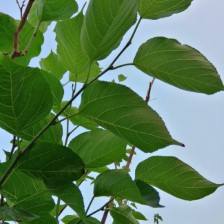
Variety: TaiwanMeacho